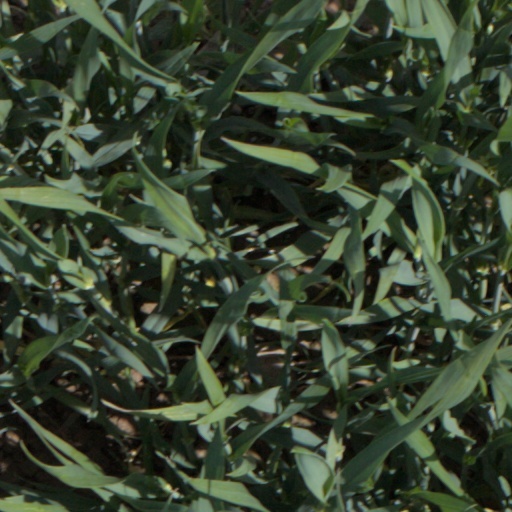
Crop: wheat